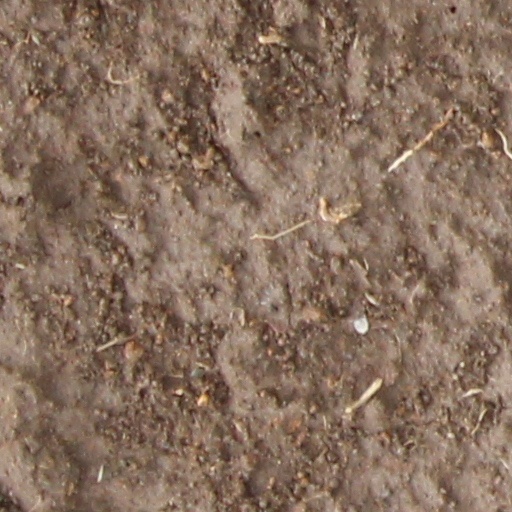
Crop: wheat